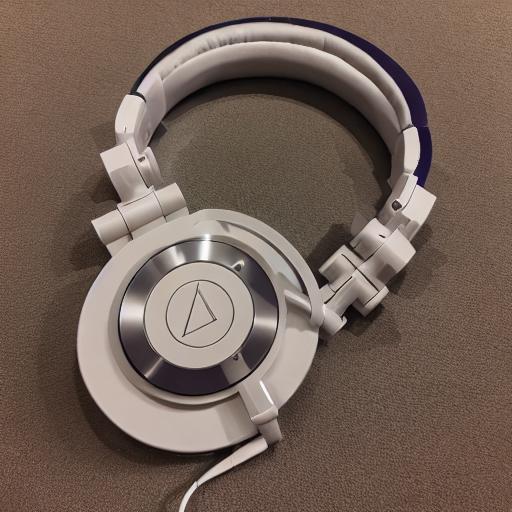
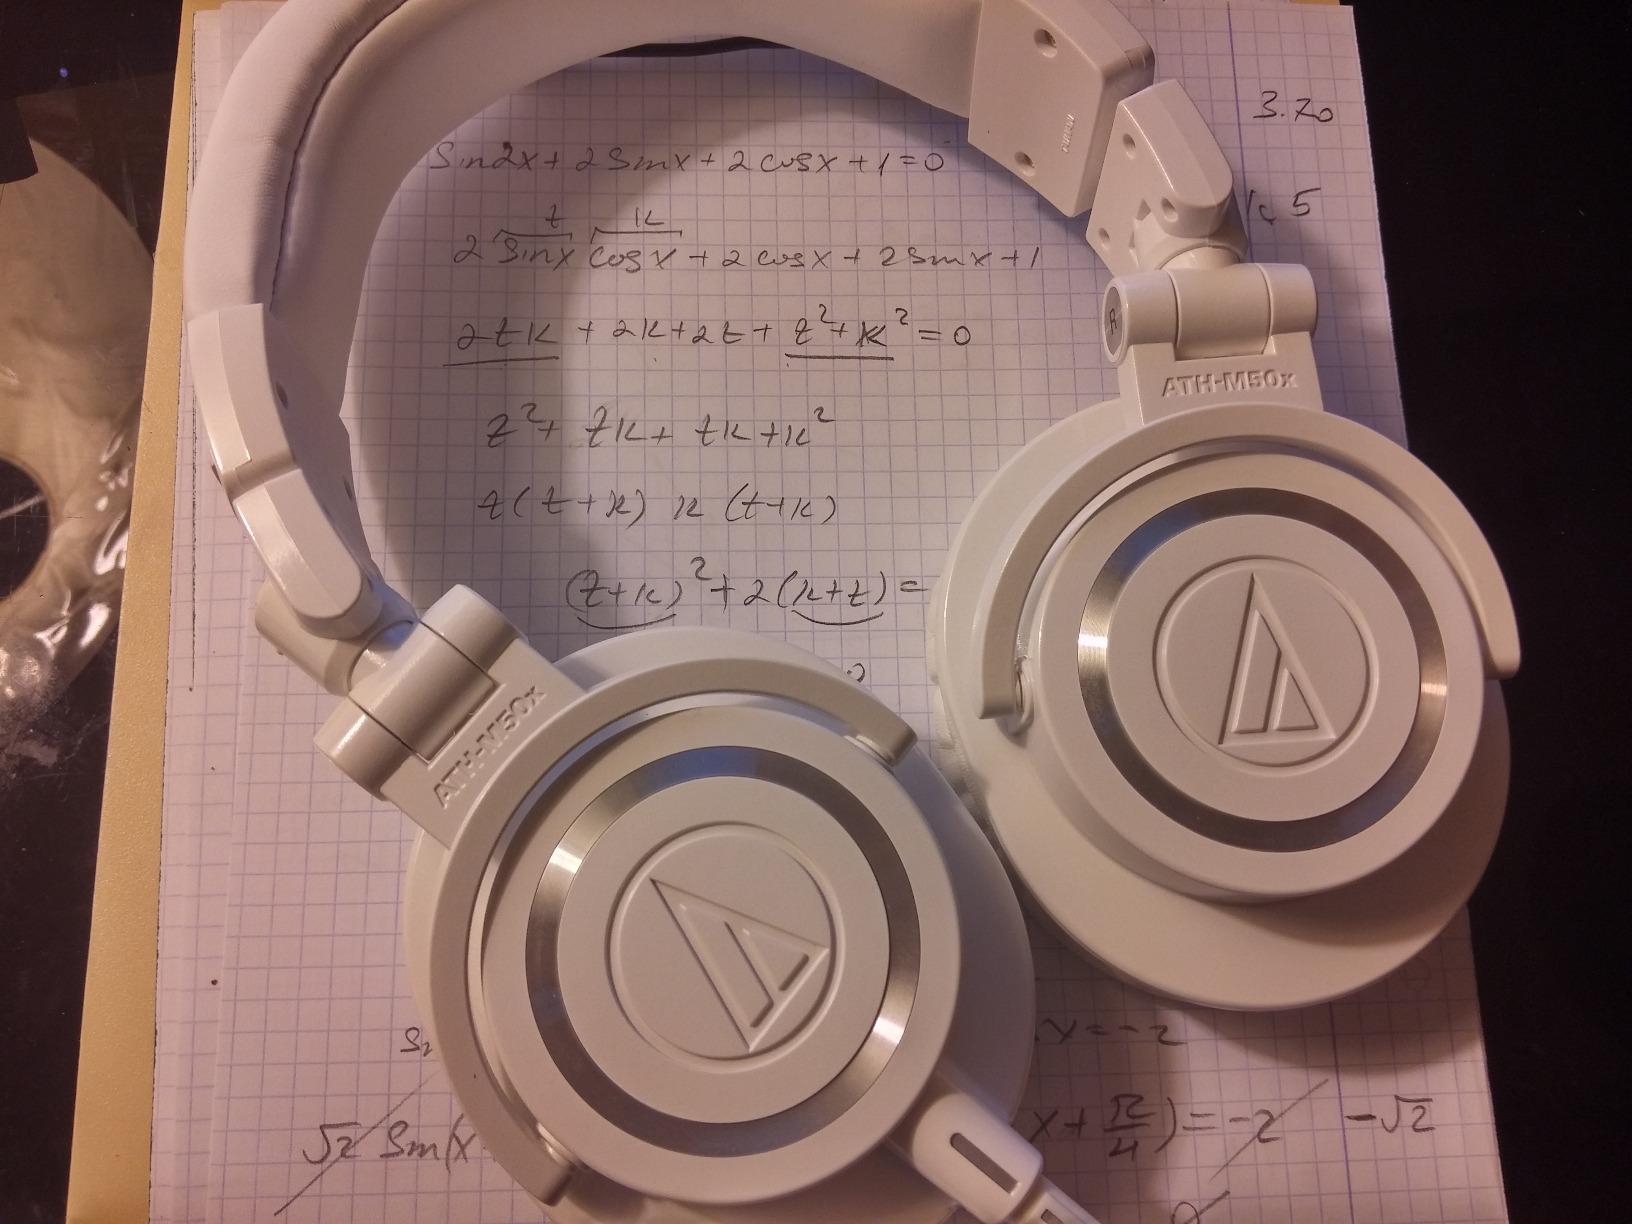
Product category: headphones
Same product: no